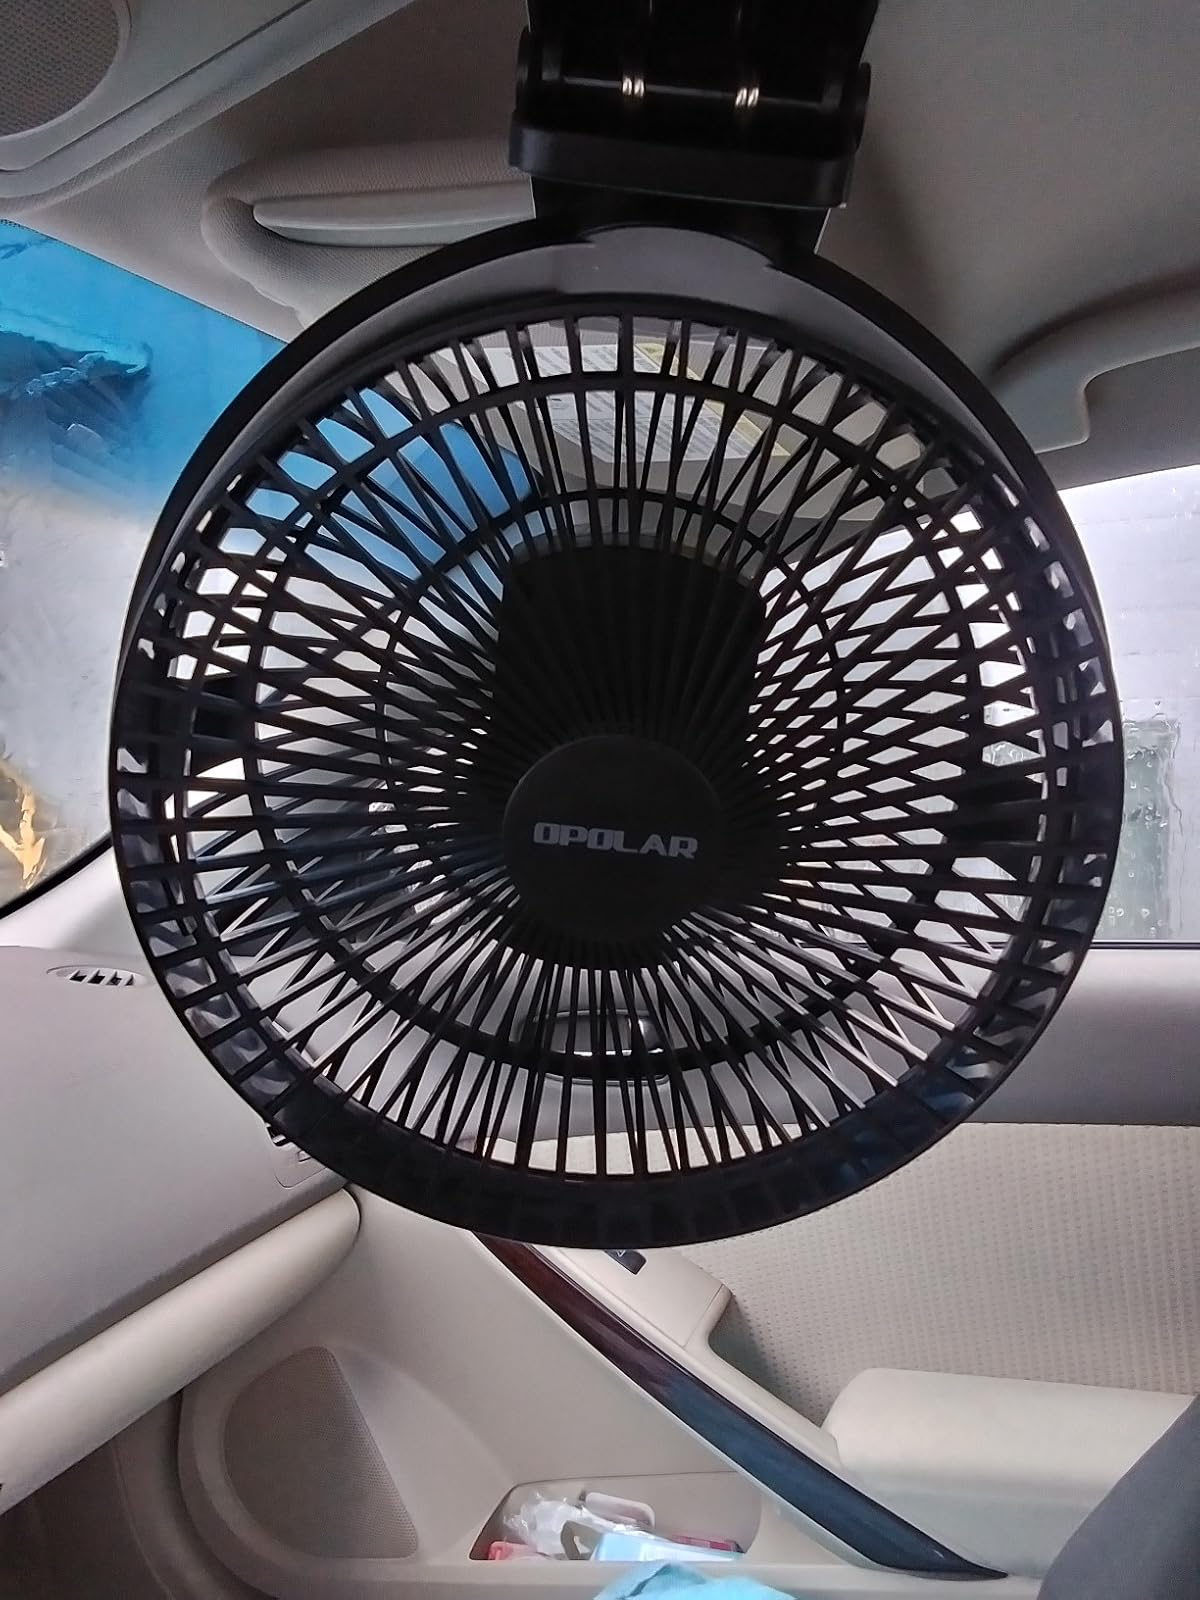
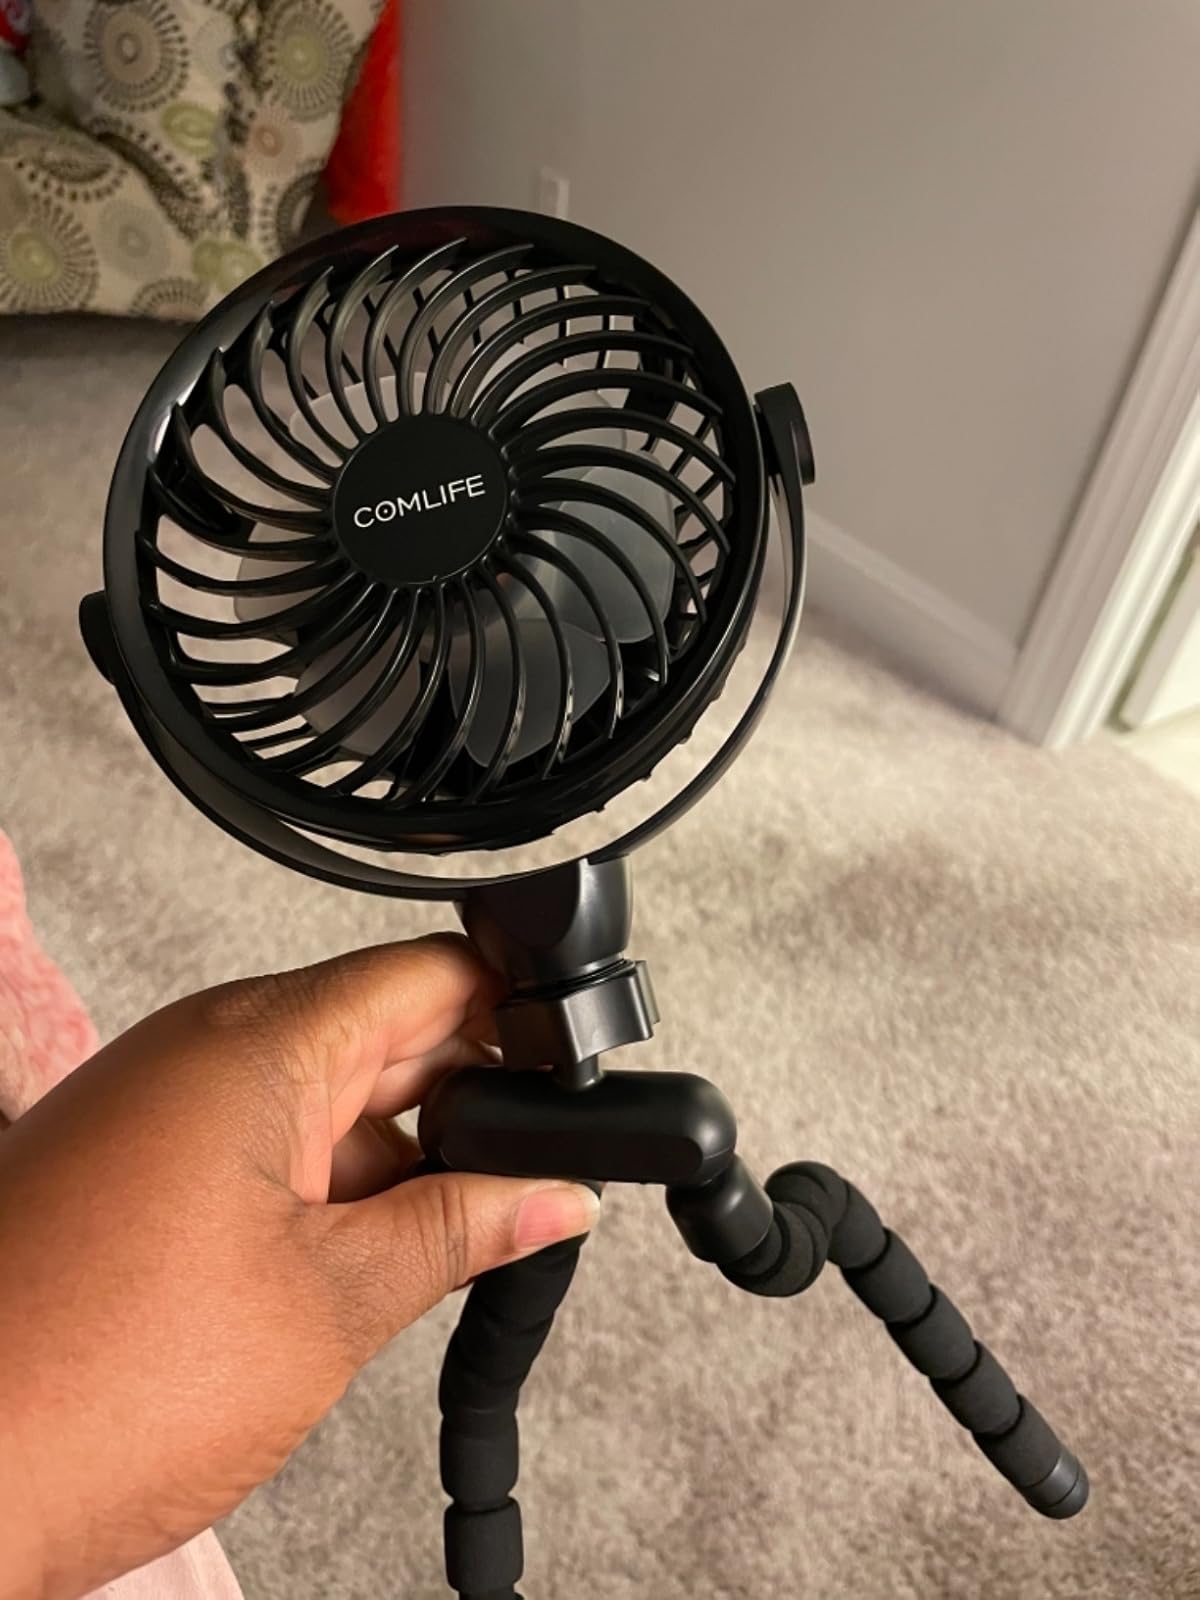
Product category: fan
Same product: no